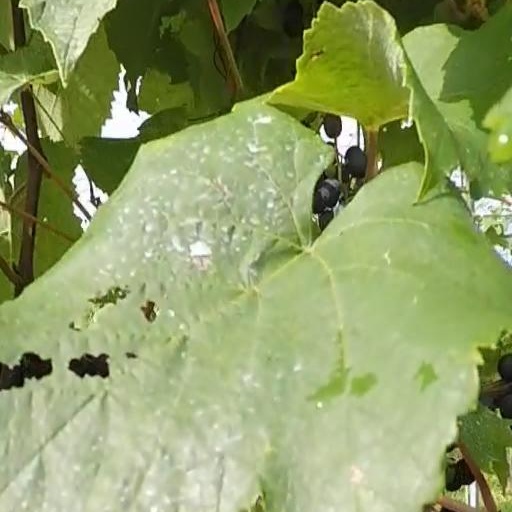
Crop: grape